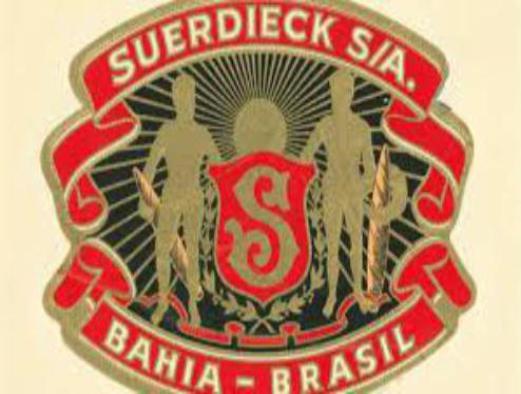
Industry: Food